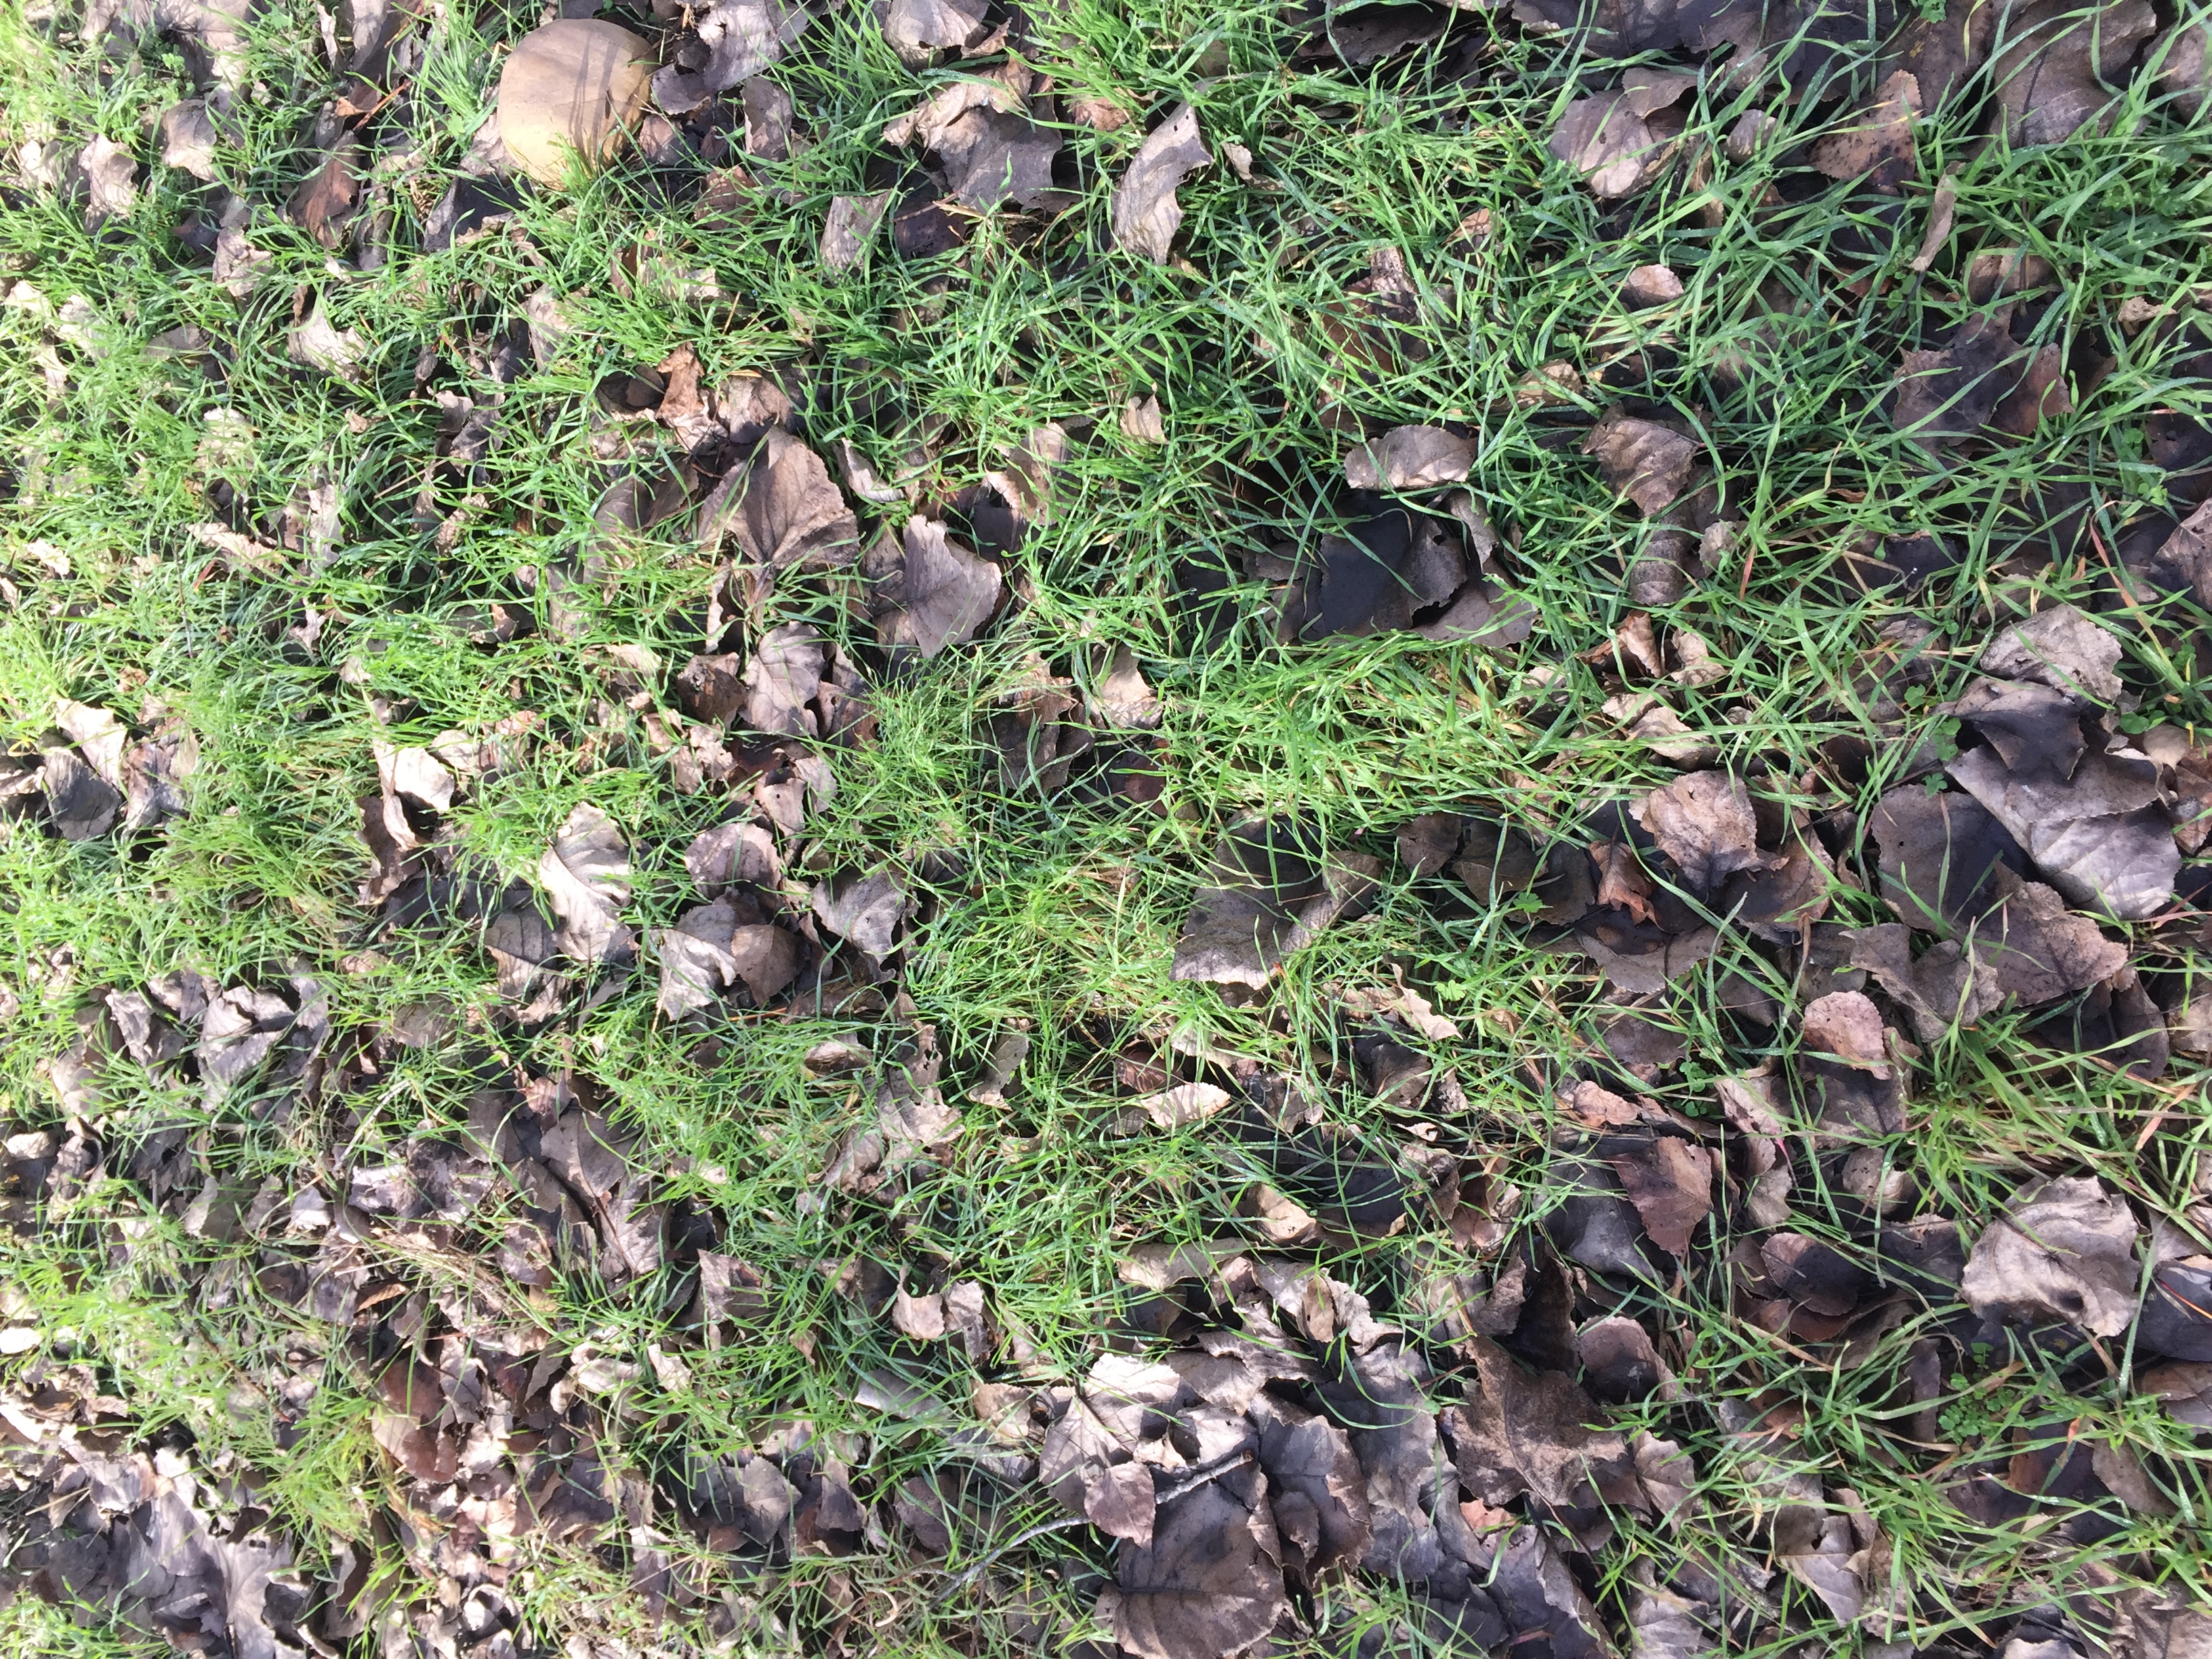
natural, soil, grass, plant, grass family, groundcover, organism, tree, adaptation, moss, geology, non vascular land plant, rock, lawn